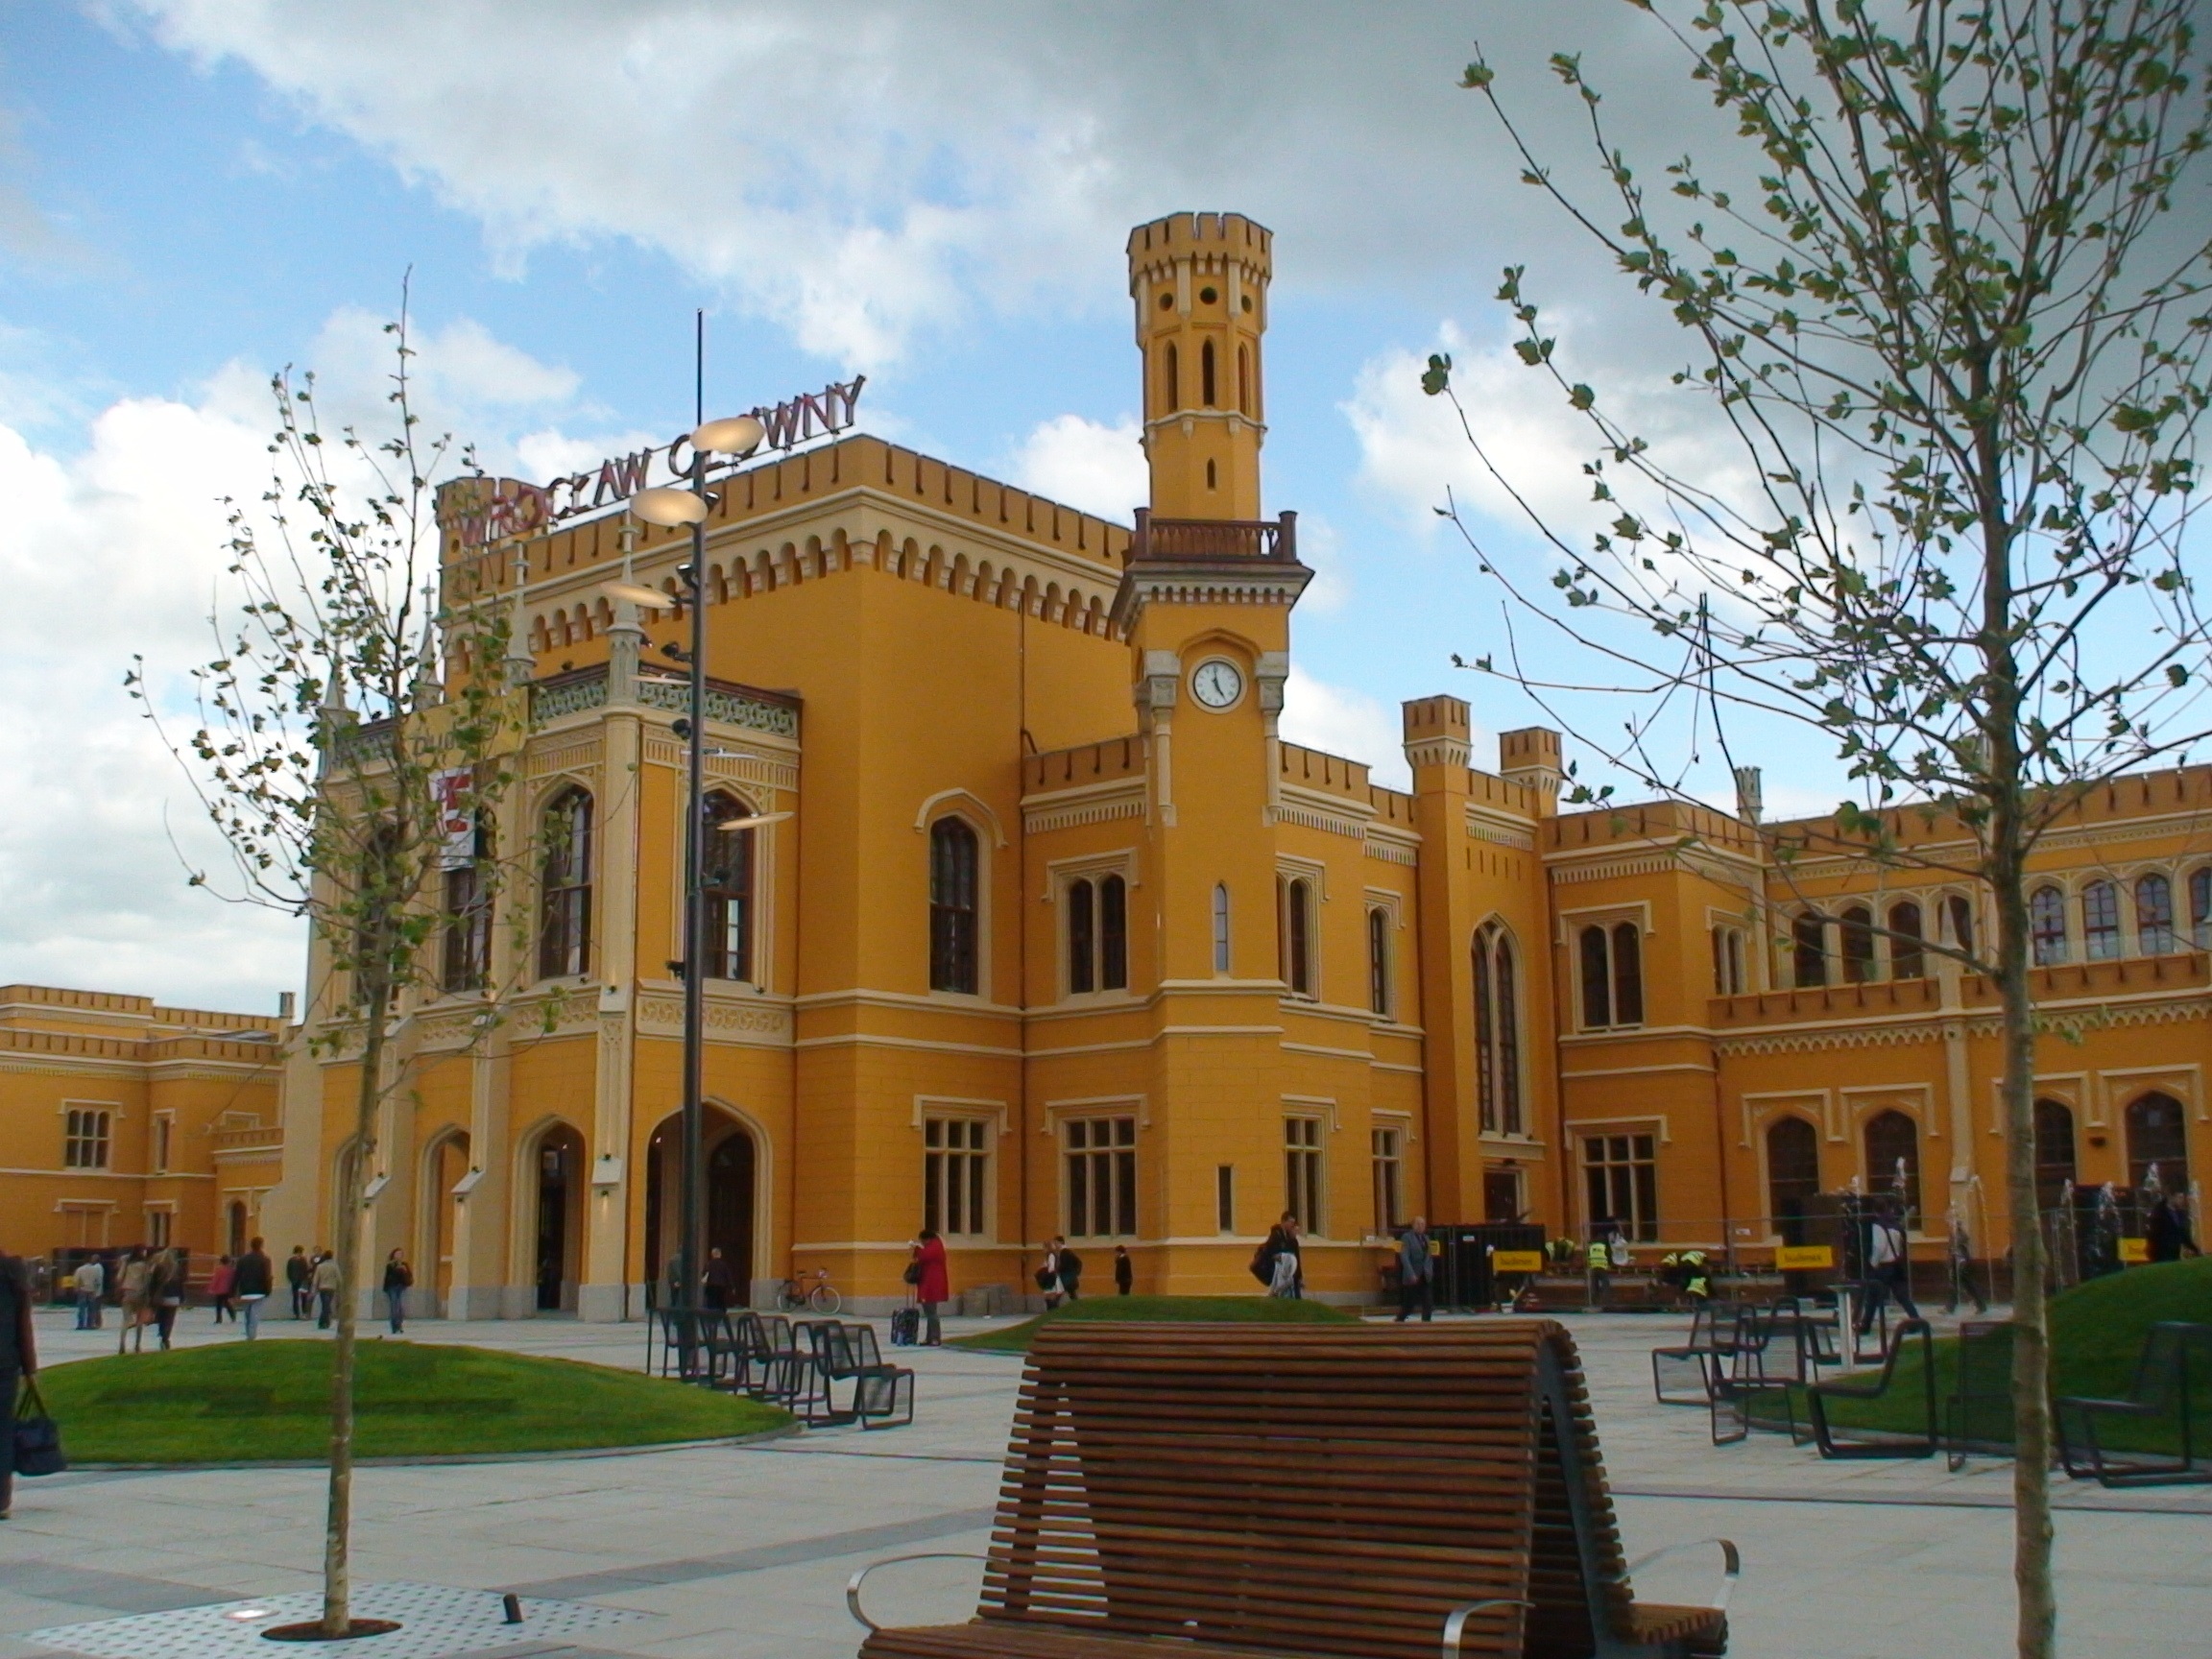
architecture, town, building, palace, city, downtown, plaza, landmark, facade, poland, synagogue, town square, estate, courthouse, pkp, neighbourhood, wroclaw, classical architecture